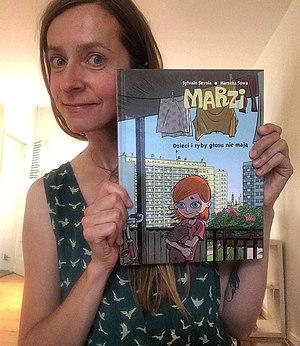
Marzena Sowa, née à Stalowa Wola le 8 avril 1979, est une scénariste polonaise de bandes dessinées.